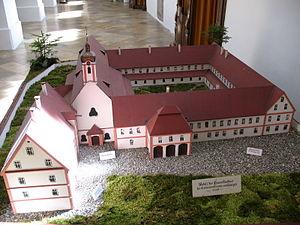
L'abbaye de Gutenzell est une ancienne abbaye de moniales cisterciennes située dans la commune de Gutenzell-Hürbel, à l'est du Bade-Wurtemberg. Fondée en 1230, l'abbaye est définitivement fermée en 1803.